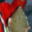
Label: flatfish